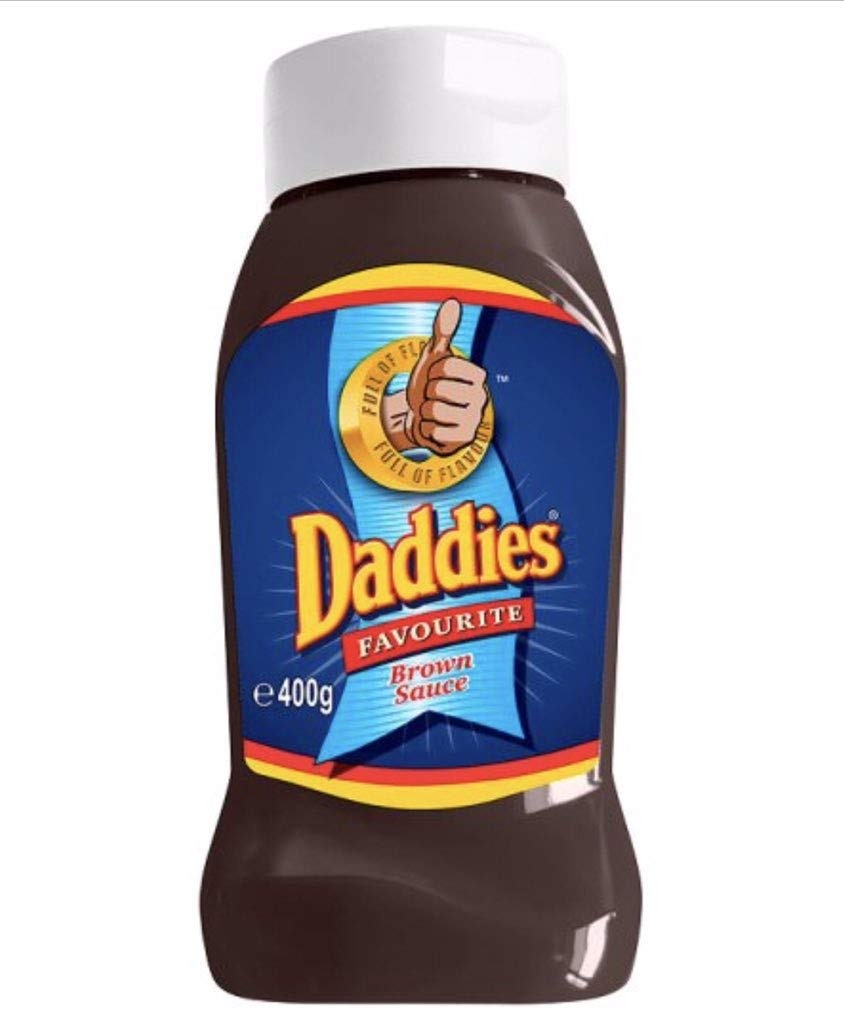
Item Name: Daddies Brown Sauce 400g 6 Pack
Bullet Point: Brown Meat Sauce
Product Description: Daddies Sauce 400g. A tangy topper that adds flavor and bite to any kind of meal, specifically types of meat. Daddies Sauce is also a useful cooking ingredient as its potent flavor can stand out as a defining taste in any situation.
Value: 84.66
Unit: Ounce

Price: 14.9